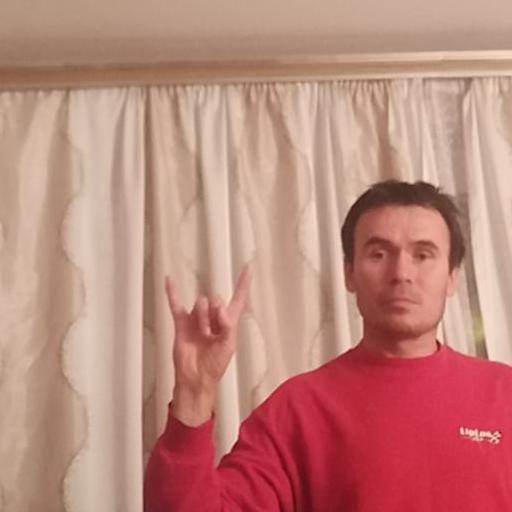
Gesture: rock